Ryan Rua

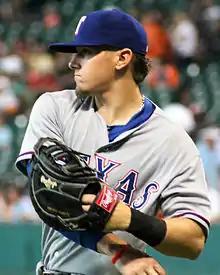
Rua playing first base for the Texas Rangers

Ryan Anthony Rua (born March 11, 1990) is an American former professional baseball outfielder and first baseman. He played in Major League Baseball (MLB) for the Texas Rangers.